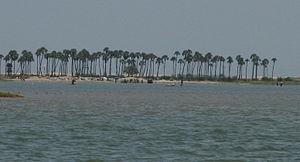
Le lac Pulicat est un lac du sud de l'Inde, aux confins du Tamil Nadu et de l’Andhra Pradesh. C'est le deuxième lac ou lagon d'eau saumâtre du pays.